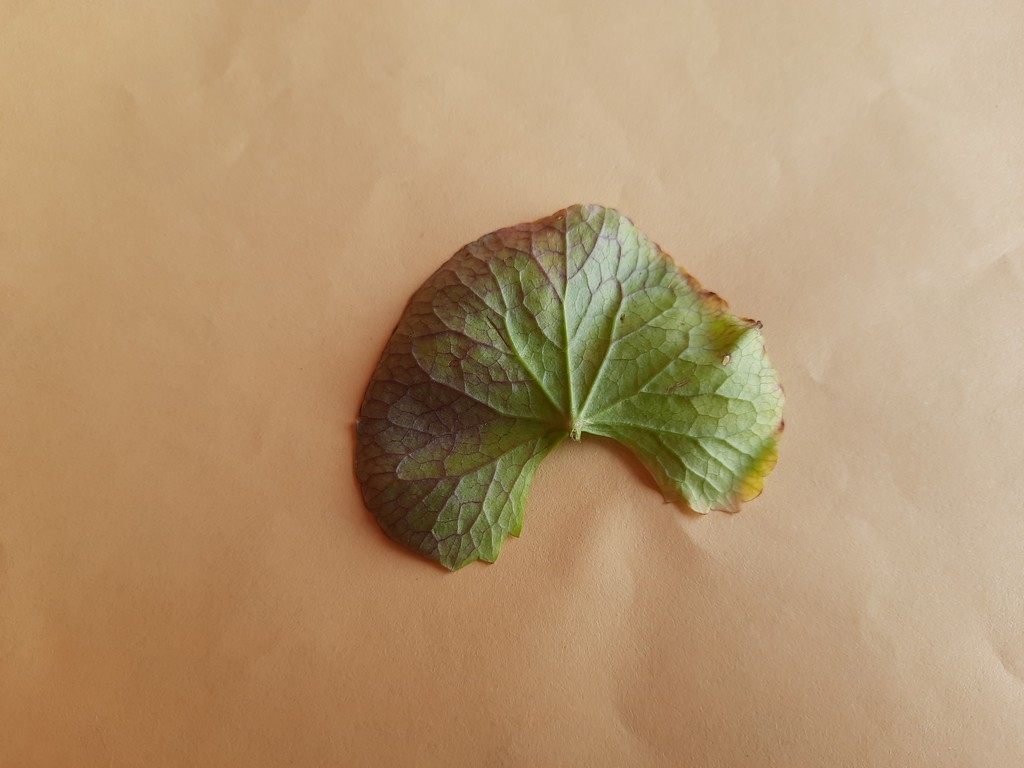
Label: Unhealthy